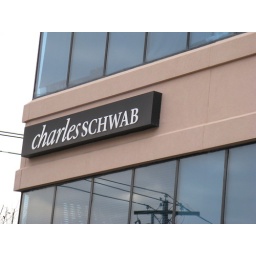
Another commercial building with window film applied by CGT, INC.